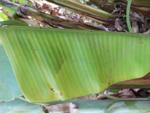
Label: xamthomonas